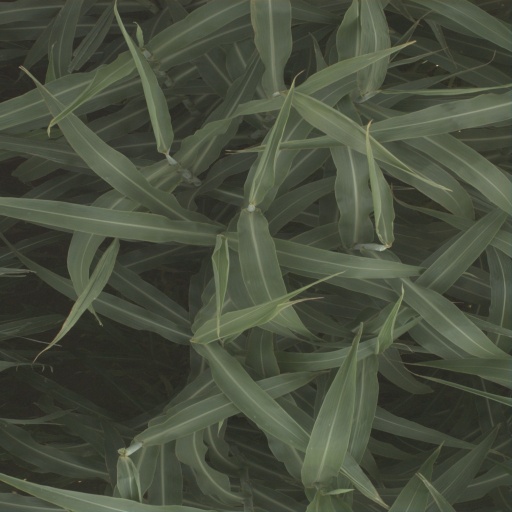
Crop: sorghum